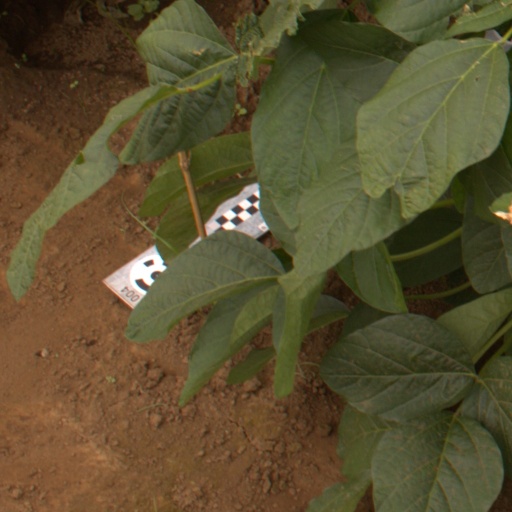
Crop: soybean